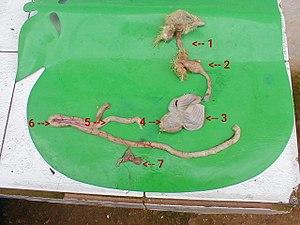
quelques organes de l'appareil digestif d'une poule domestique
L'appareil digestif aviaire désigne le système digestif original des oiseaux qui possède des caractéristiques communes bien que les régimes alimentaires et les modes de vie soient très différents. Ce dispositif permet à la fois de soutenir un métabolisme élevé et d’être très performant.